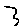
Label: 3